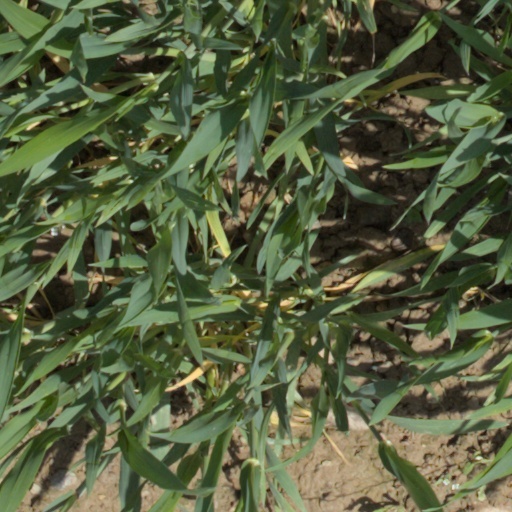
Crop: wheat